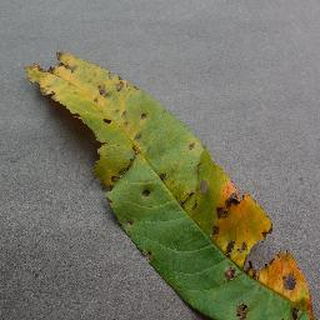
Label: peach_bacterial_spot